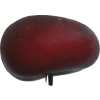
Label: nectarine_flat